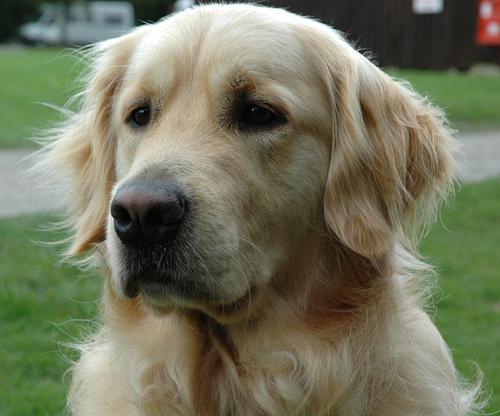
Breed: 5355-n000126-golden_retriever